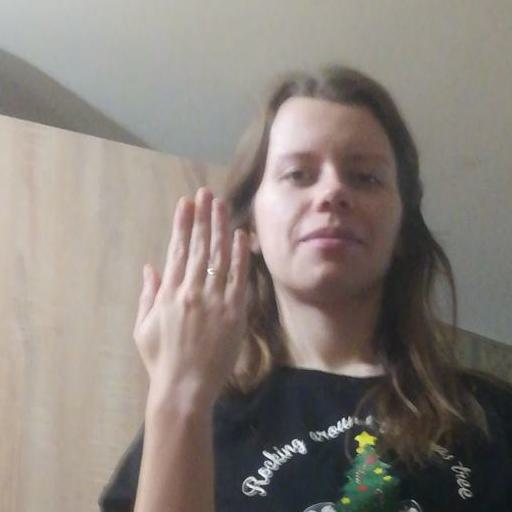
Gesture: stop_inverted